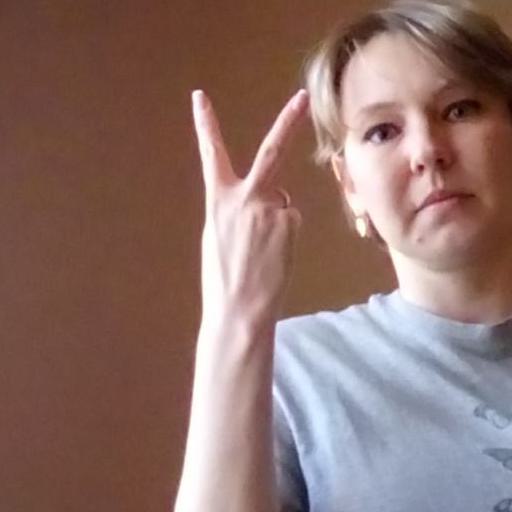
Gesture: peace_inverted